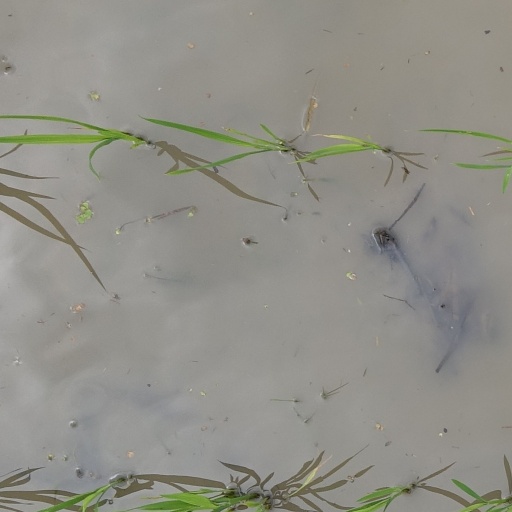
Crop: rice